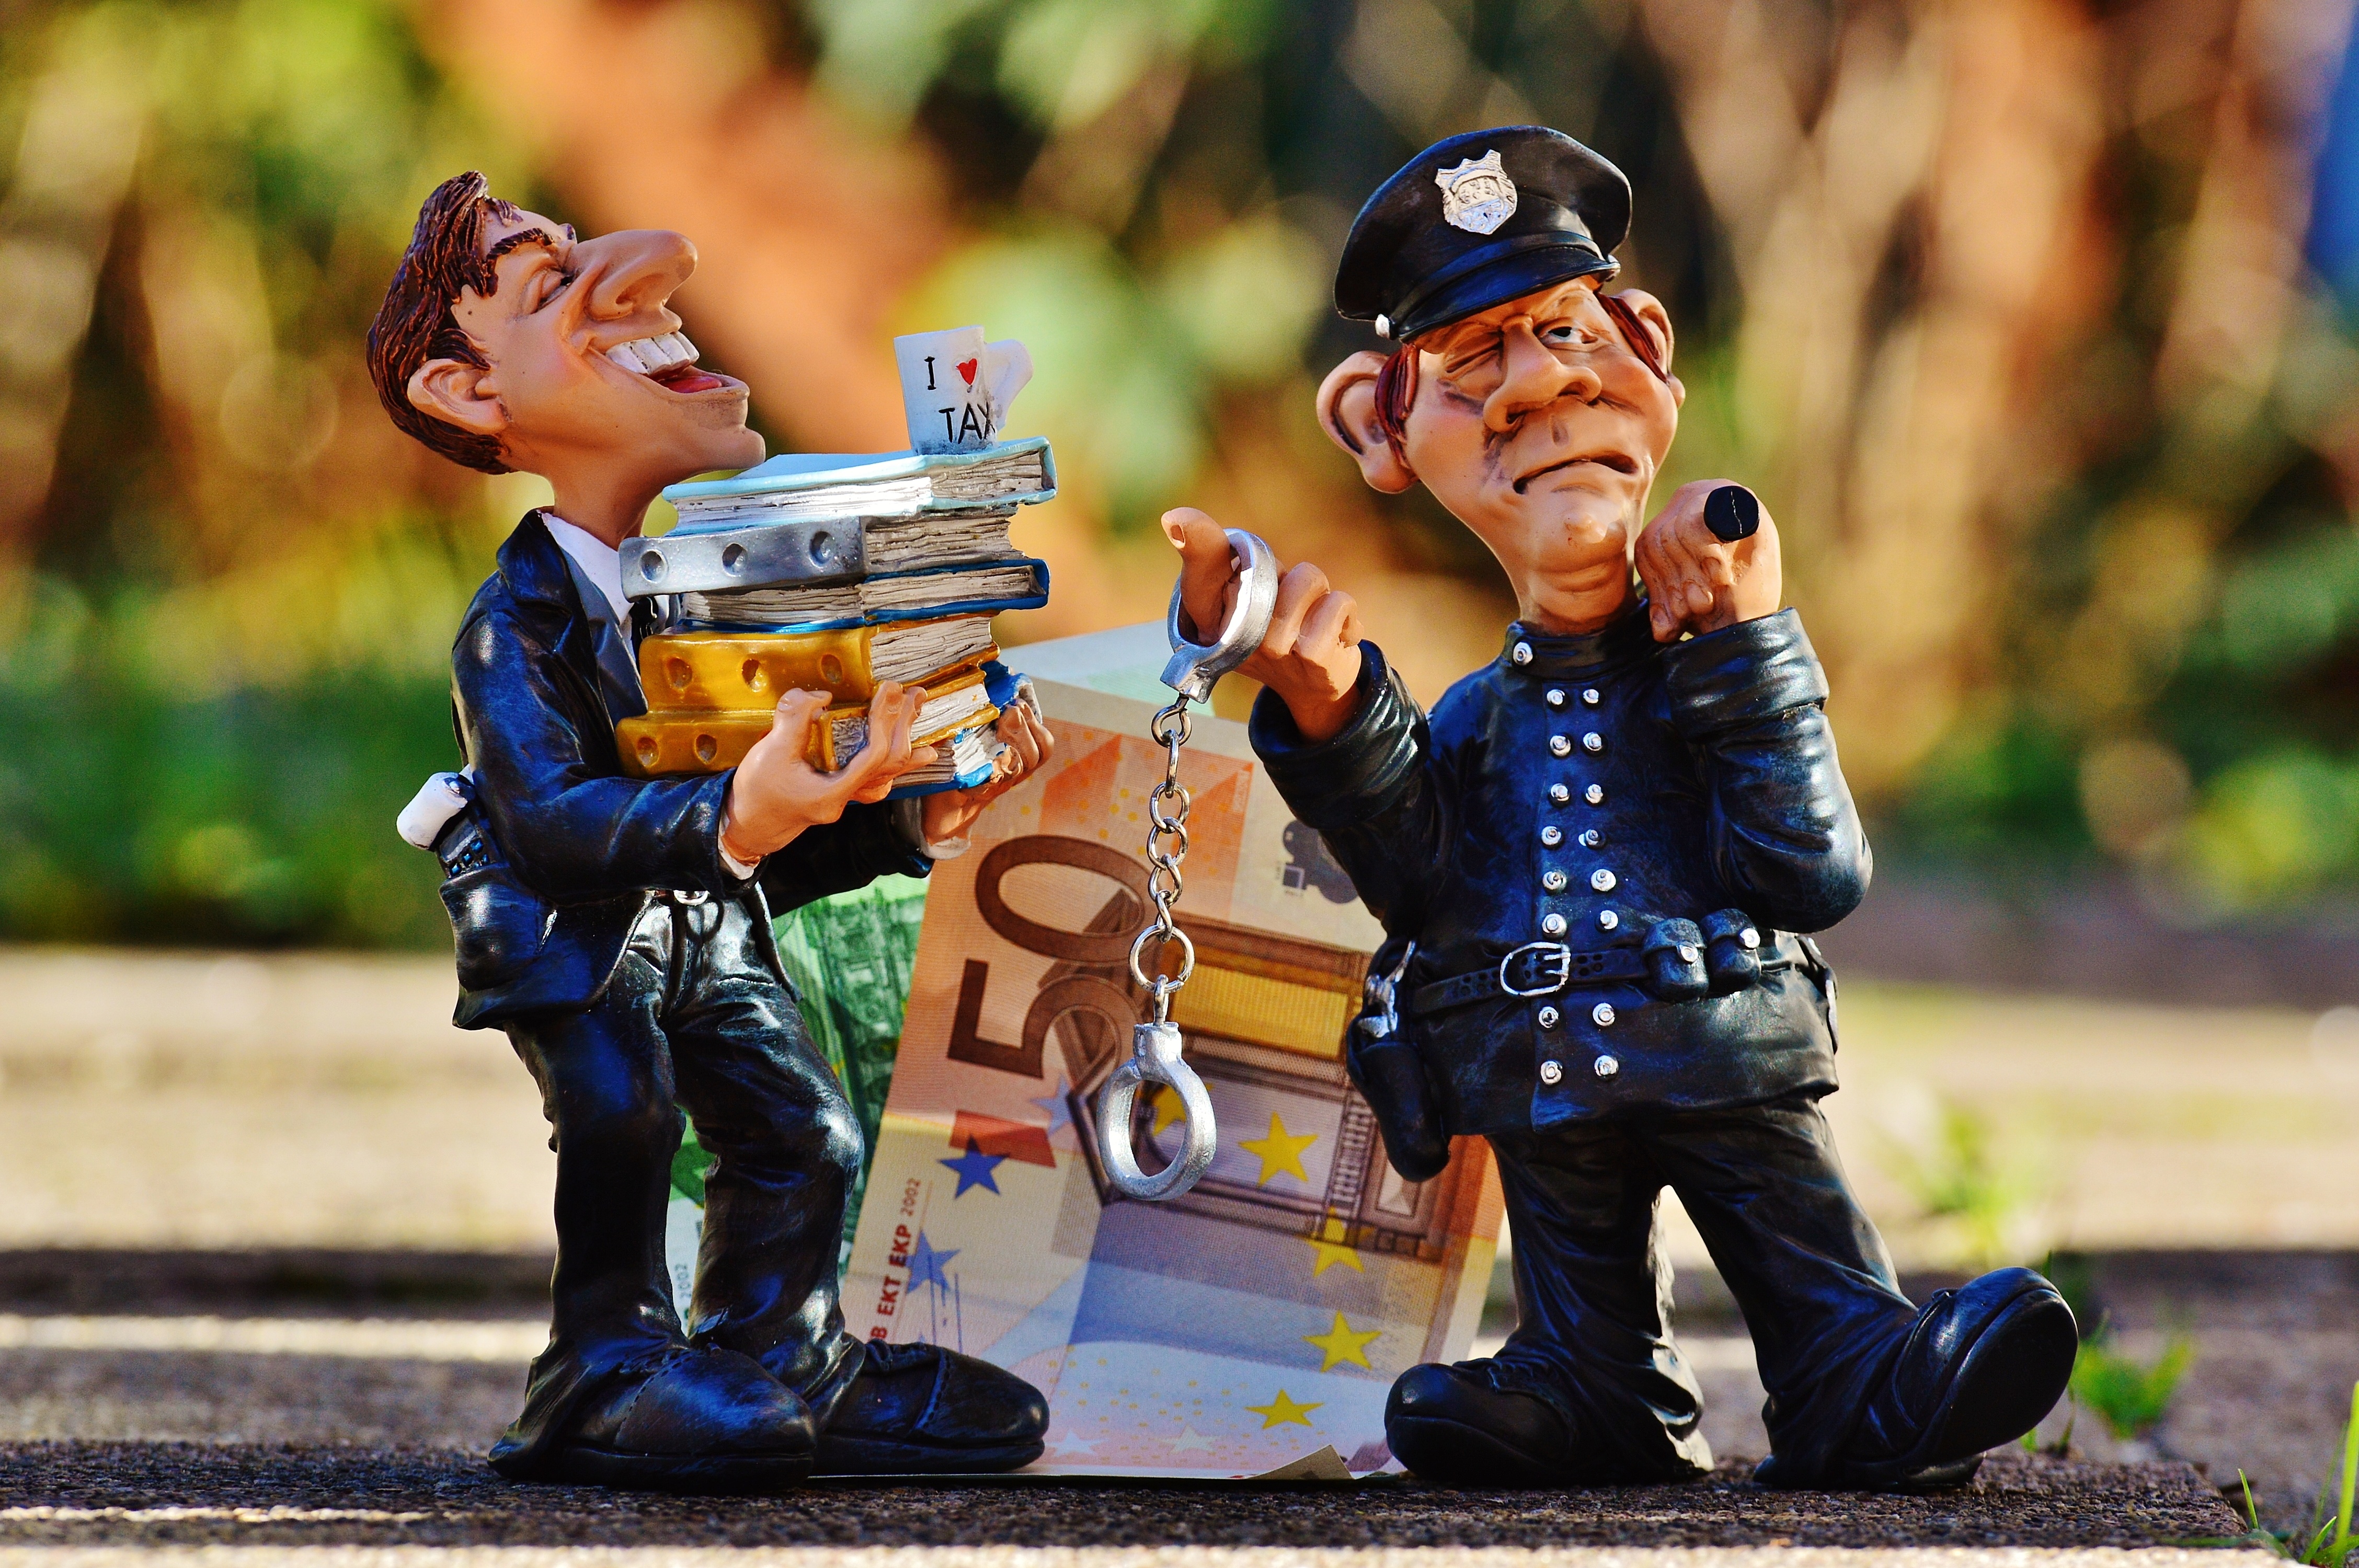
people, play, money, child, toy, criminal, toddler, prison, funny, police, state, cop, billing, bureaucracy, arrest, files, taxes, form, finance, detention, wealth, handcuffs, lock up, tax evasion, scam, tax consultant, tax return, income tax, income tax return, tax office, theft, correctional institution, ordnungsh ter